Monopole, Astrophysics and Cosmic Ray Observatory

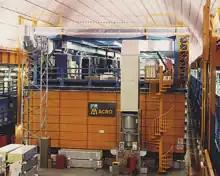
MACRO main hall

The primary goal of MACRO was to search for magnetic monopoles. The active elements of MACRO were liquid scintillator and streamer tubes, optimized for high resolution tracking and timing. This design also allowed MACRO to operate as a neutrino detector and as a cosmic ray observatory.